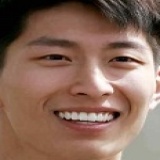
diễn viên Đậu Kiêu